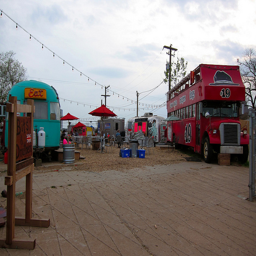
The bus is parked near a old trailer with lights hanging above.
A double decker bus and a teal RV share a lot with tables and lights.
two food trucks sitting in the middle of a dessert
A red and blue truck is parked by some campers selling stuff.
A double decker bus sits in a dirt lot.